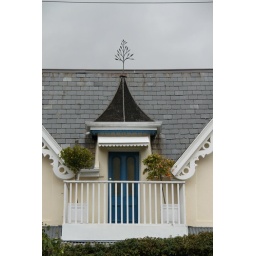
a really lovely balcony set in a dreary sky with dreary light. Gotta be able to do better than this.